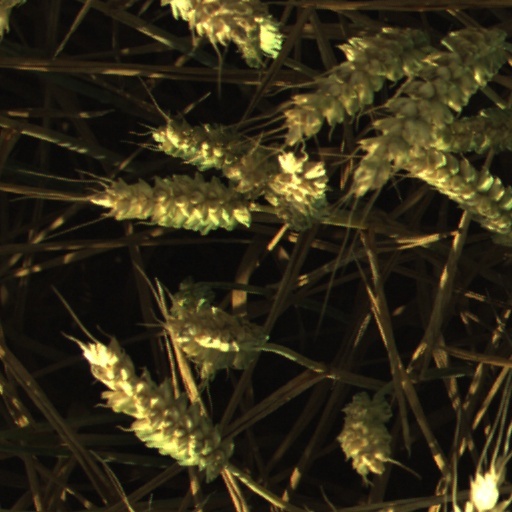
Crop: wheat